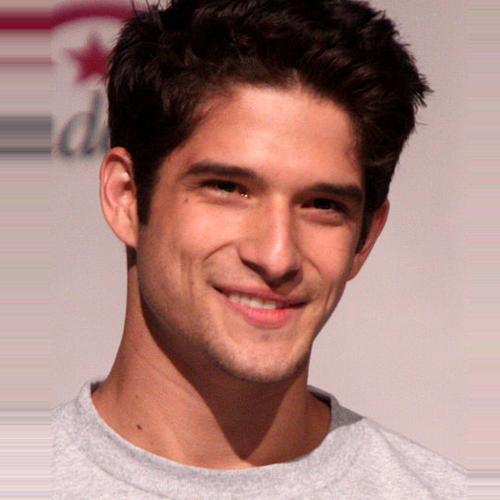
Age: 21